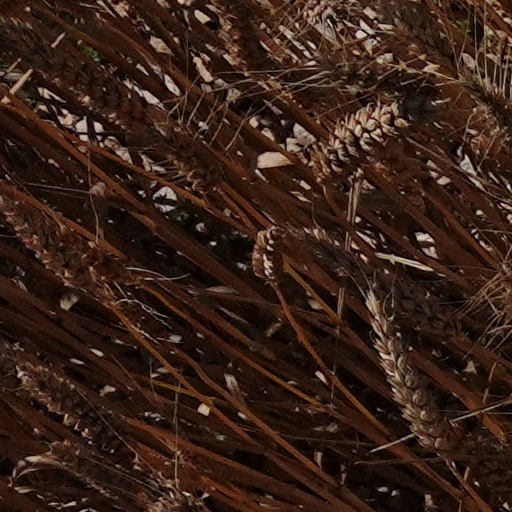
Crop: wheat